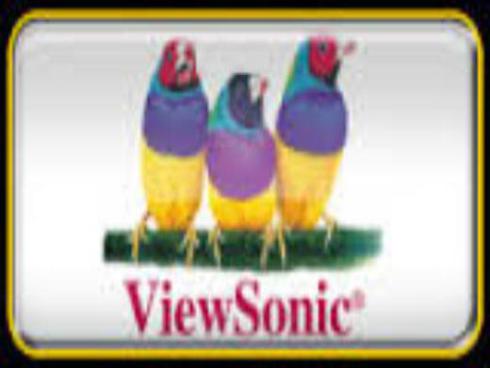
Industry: Electronic